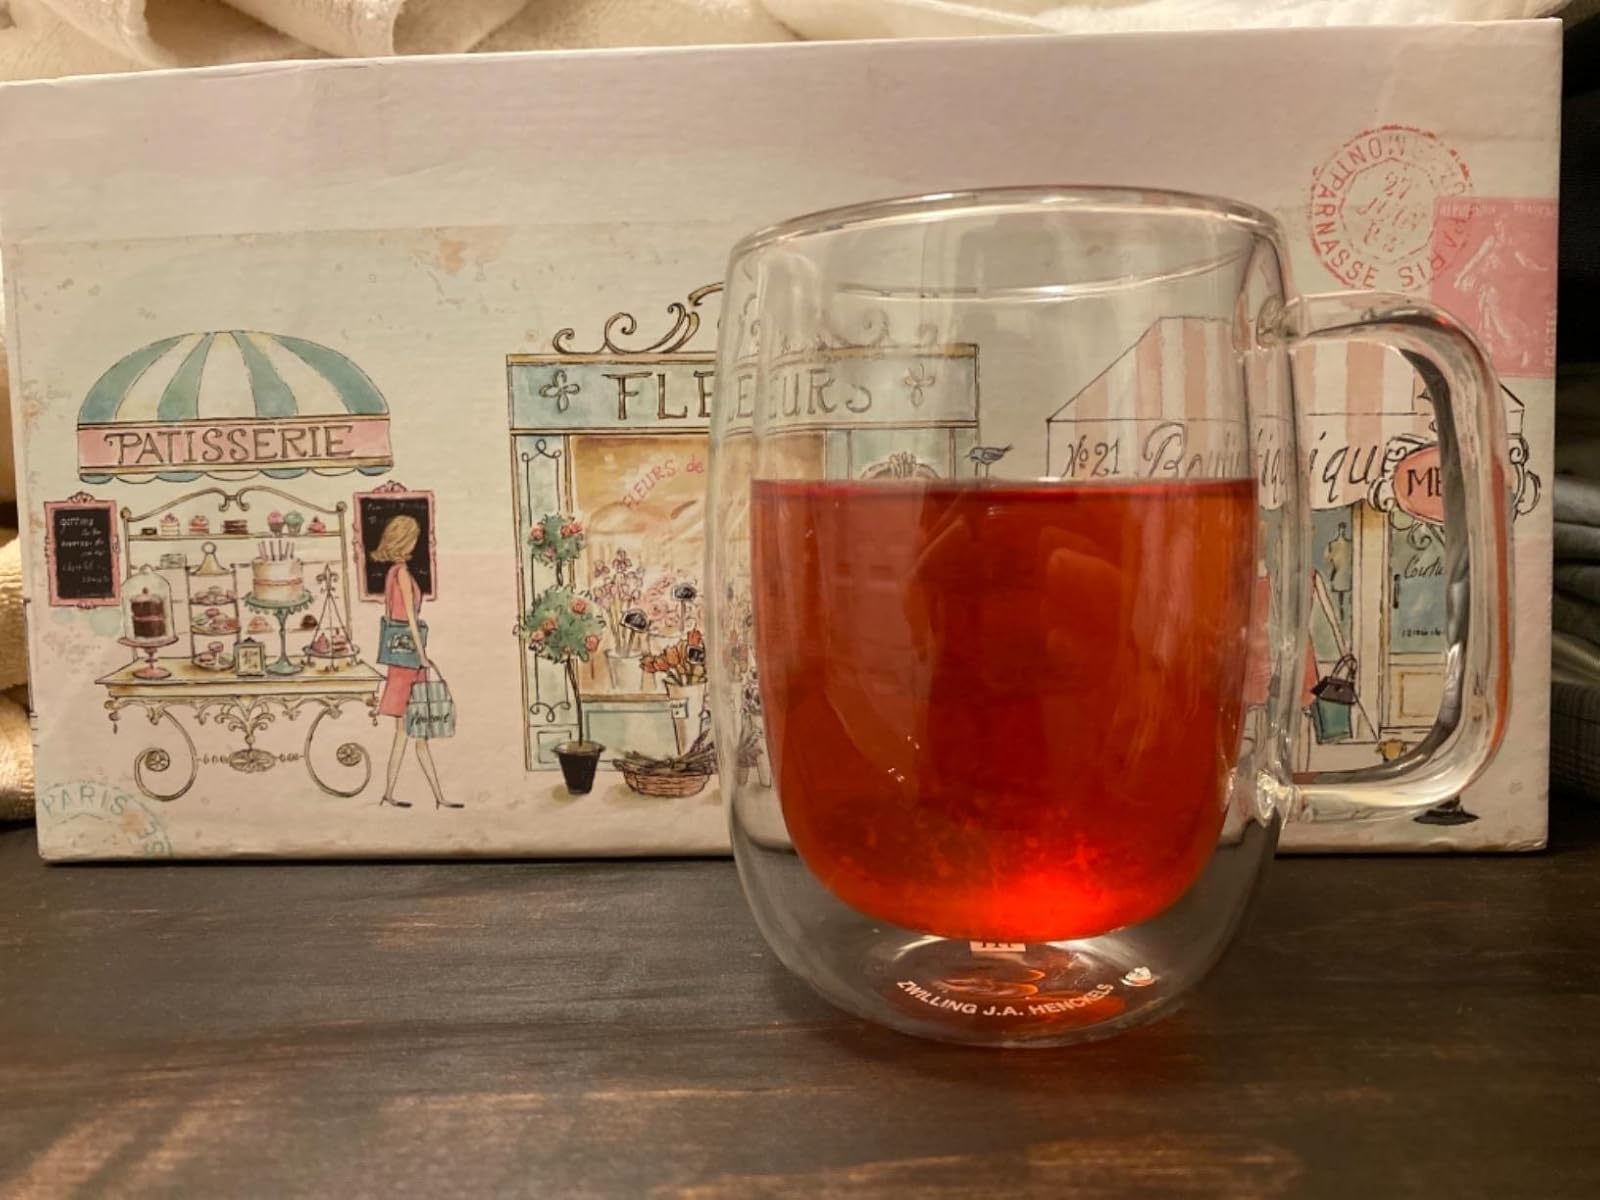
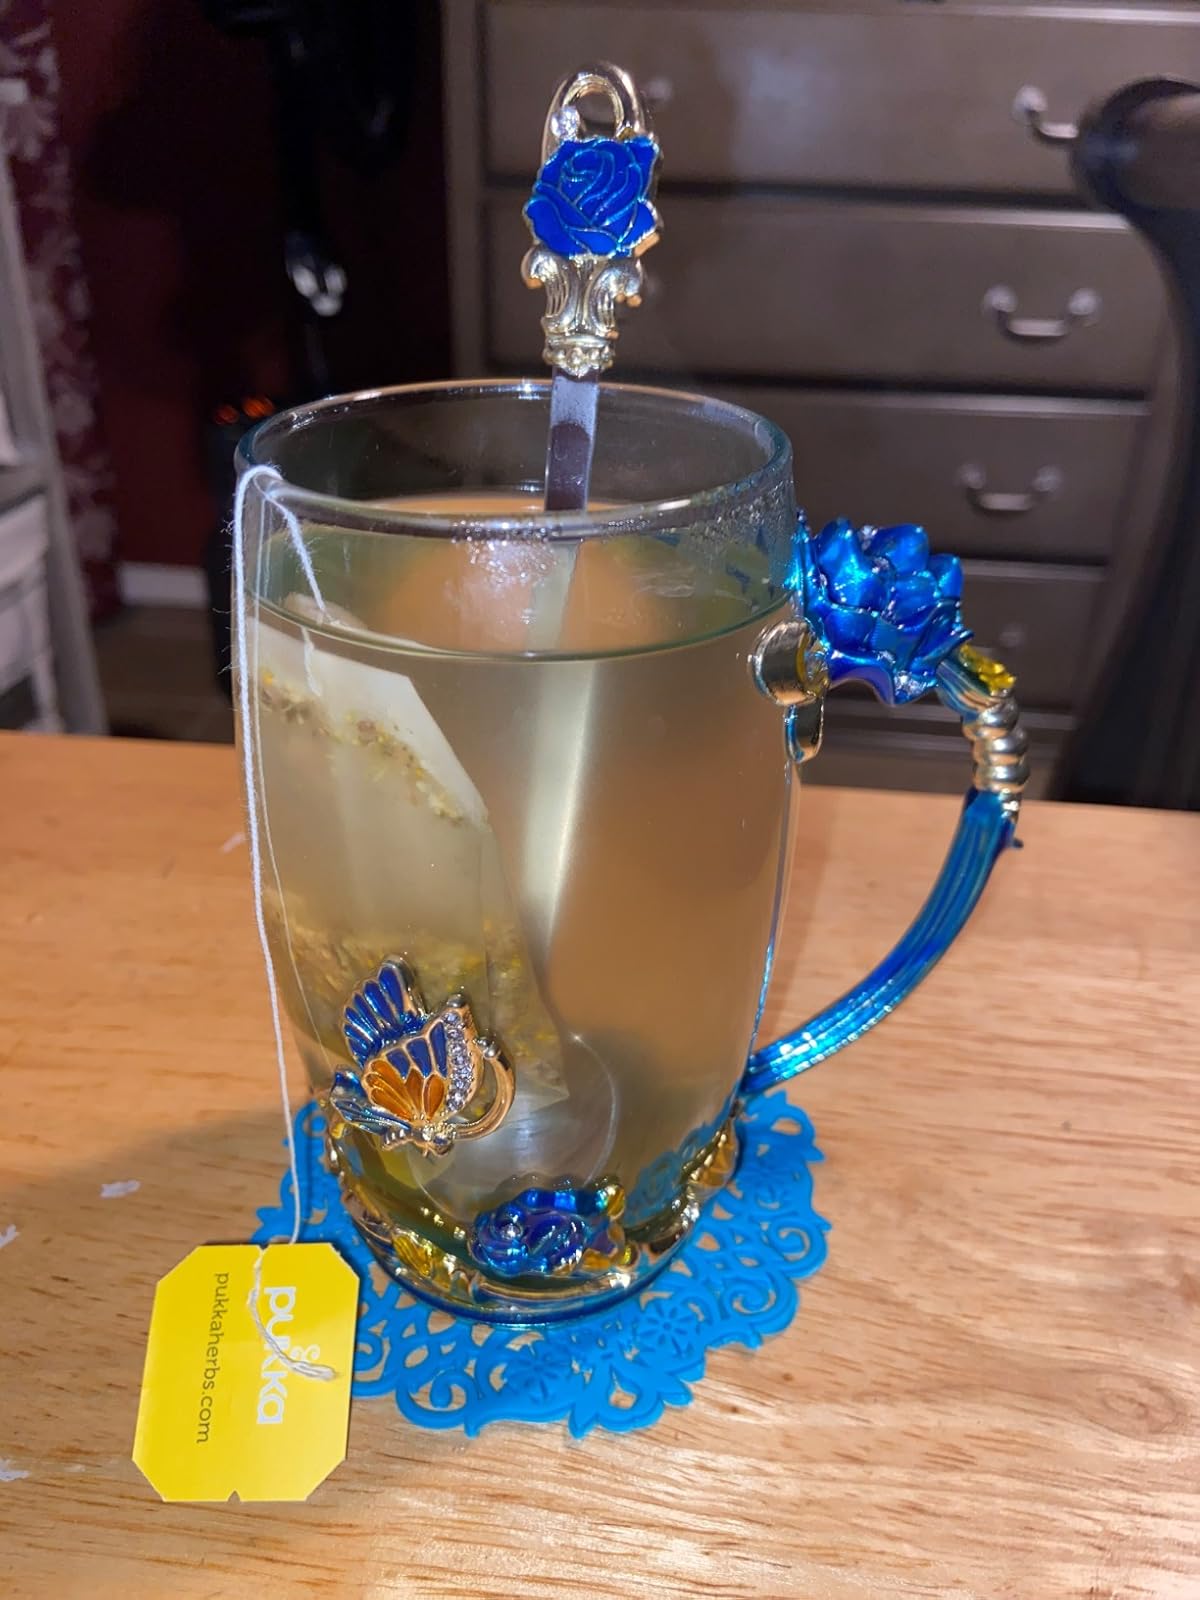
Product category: items_mug
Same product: no